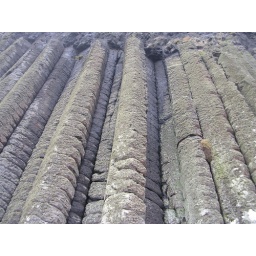
halfway up the u, these are bare in the mountain